Muker

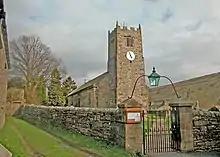
St Mary's Church dates from around 1580

The earliest recorded evidence of occupation in and around Muker takes the form of a skeleton found, with flints, on Muker Common in the early 20th century. Details suggest a burial of Bronze Age date.